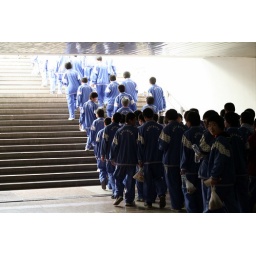
A group of schoolchildren, in identical blue tracksuits, form a human train in a subway under Tiananmen Square.